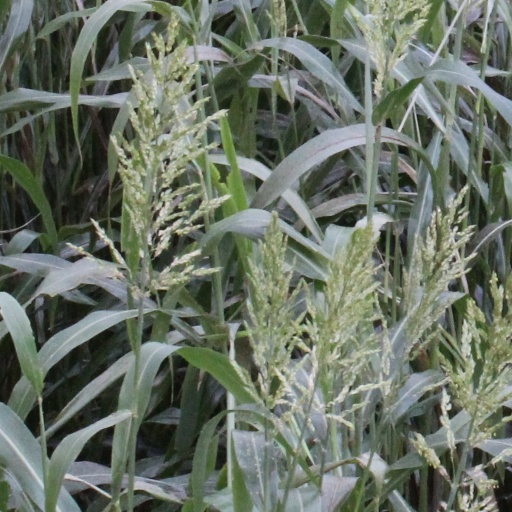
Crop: sorghum